Ürümqi railway station

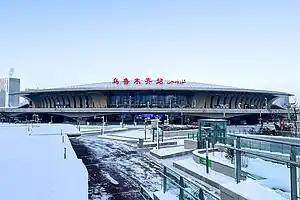

Ürümqi railway station is a railway station and a major transport hub for high-speed and conventional rail in Ürümqi, Xinjiang. The station was a small halt called Ergong before renovation.